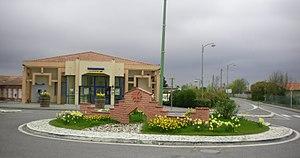
La POSTE de Castelmaurou
Castelmaurou est une commune française située dans le département de la Haute-Garonne, en région Occitanie.